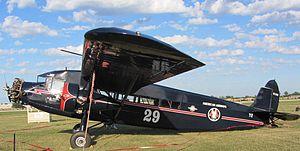
Le Stinson SM-6000 est un avion de ligne trimoteur américain des années 1930.